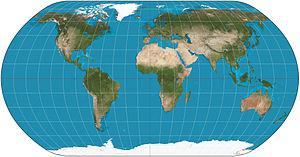
Cette liste recense différentes méthodes de projection cartographique.